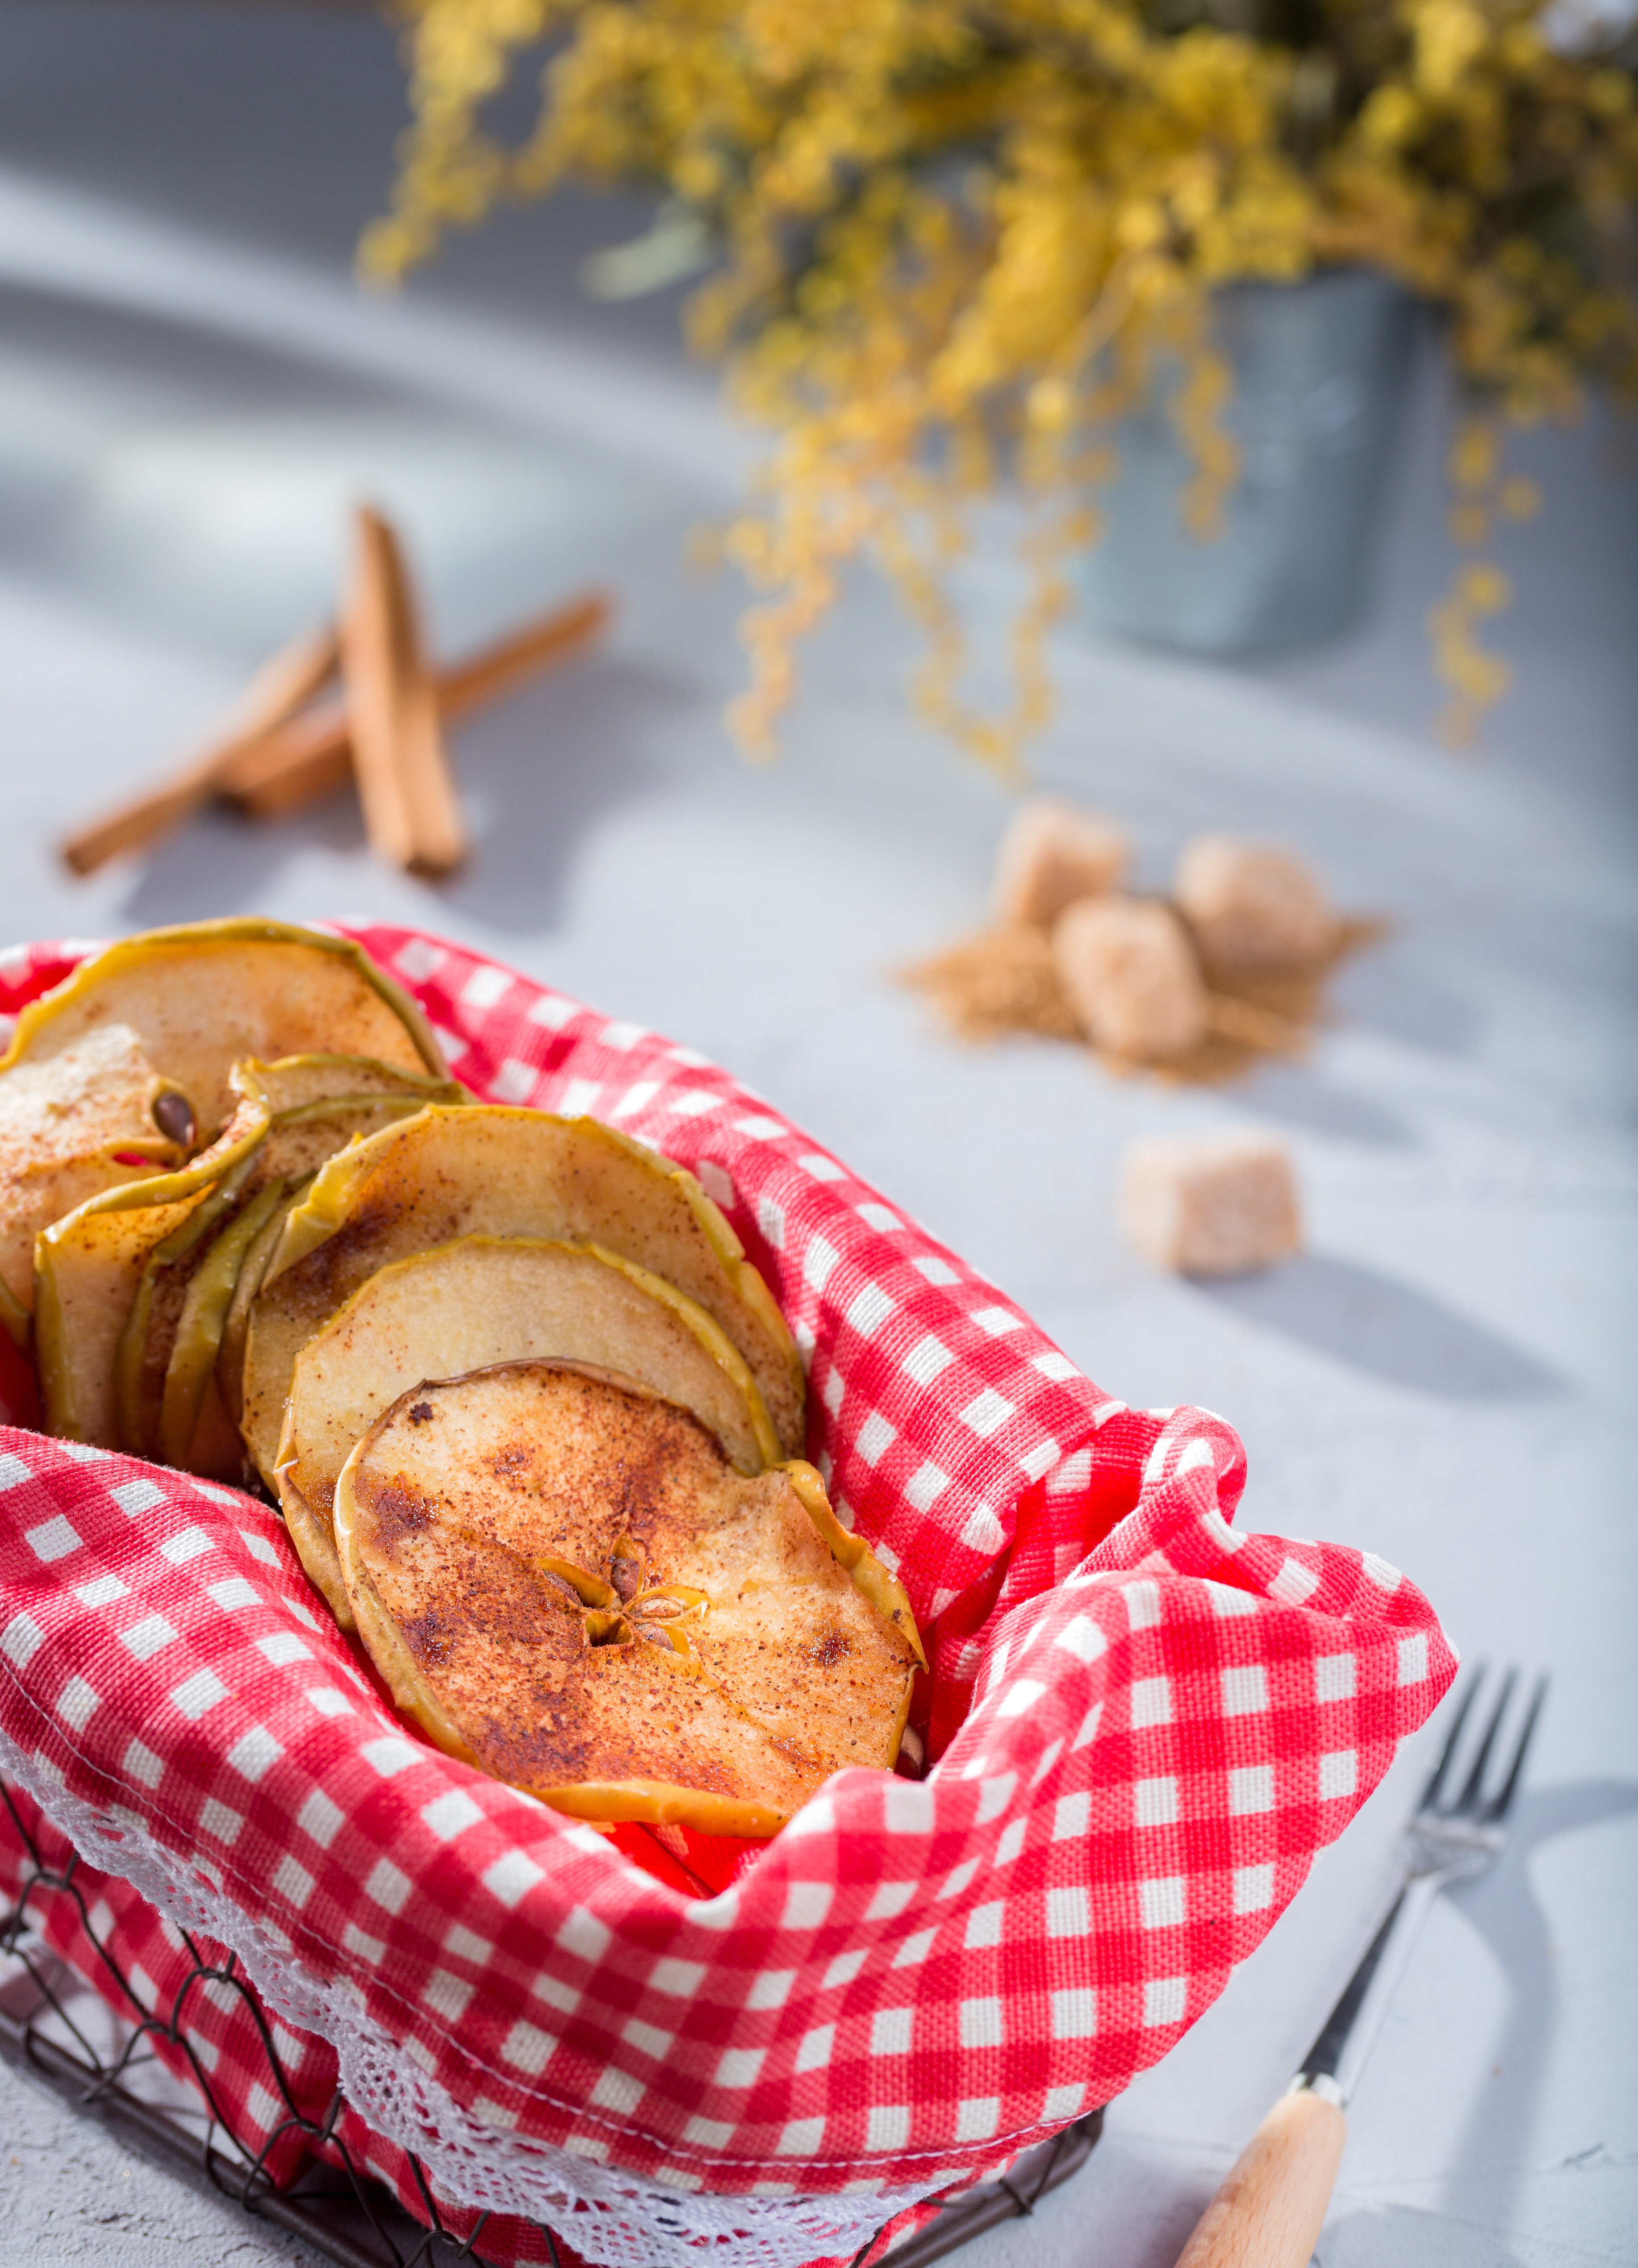
food, baked goods, croissant, bread, baking, pastry, breakfast, finger food, bun